Black Sea

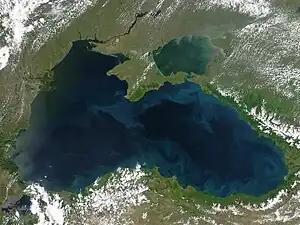
Phytoplankton blooms and plumes of sediment form the bright blue swirls that ring the Black Sea in this 2004 image.

The Black Sea is the world's largest body of water with a meromictic basin. The deep waters do not mix with the upper layers of water that receive oxygen from the atmosphere. As a result, over 90% of the deeper Black Sea volume is anoxic water. The Black Sea's circulation patterns are primarily controlled by basin topography and fluvial inputs, which result in a strongly stratified vertical structure. Because of the extreme stratification, it is classified as a salt wedge estuary.